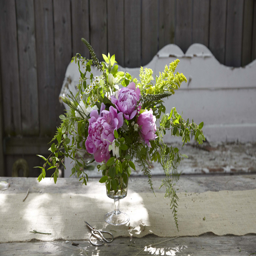
my take on praise the peony !